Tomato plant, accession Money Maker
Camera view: tilt-top (135 deg); turntable rotation: 180 degrees
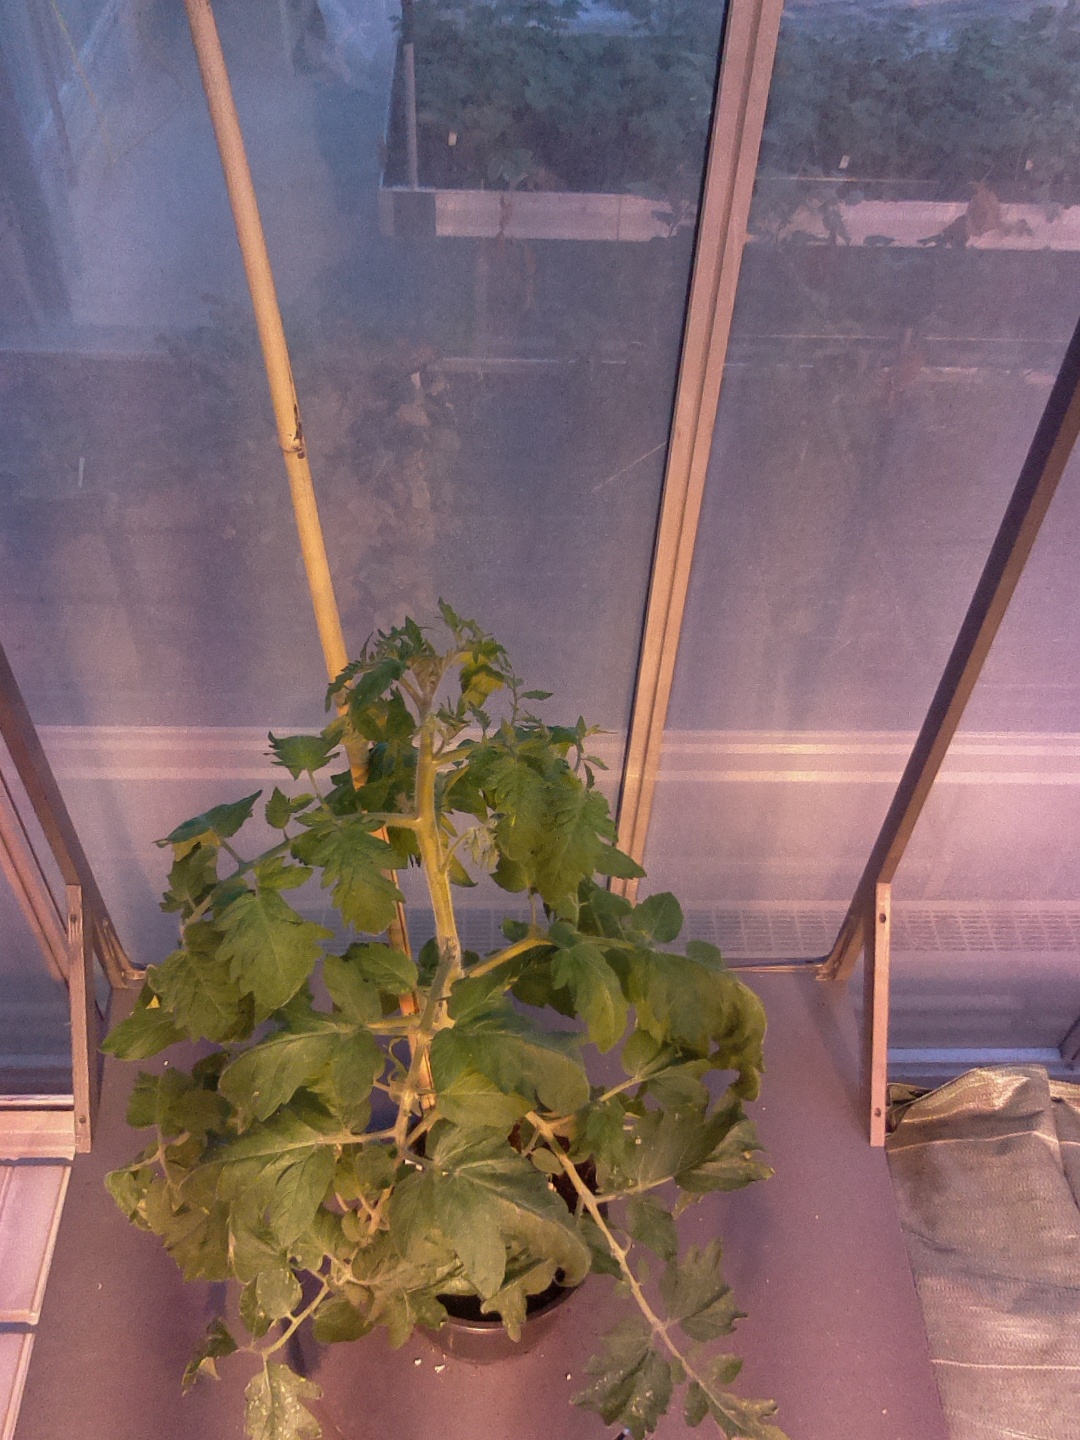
BBCH growth stage 60: First flowers open